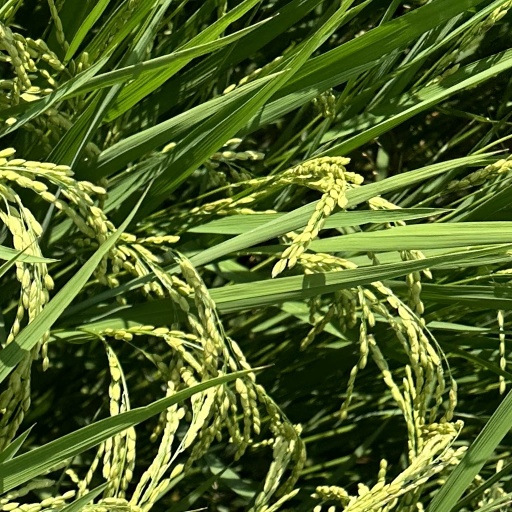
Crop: rice